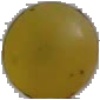
Label: Grape White 3